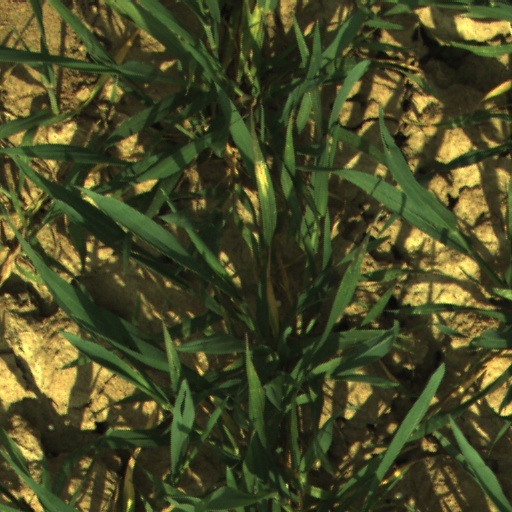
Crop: wheat